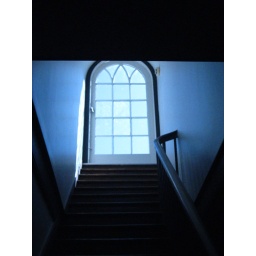
This window was at the top of a flight of stairs in the shaker building